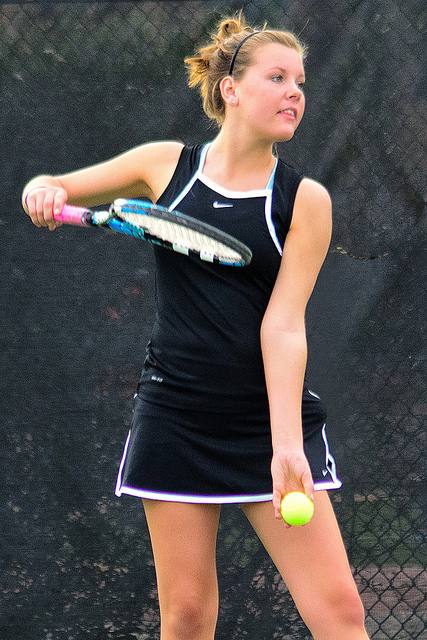
người phụ nữ đang trong tư thế phát bóng tennis